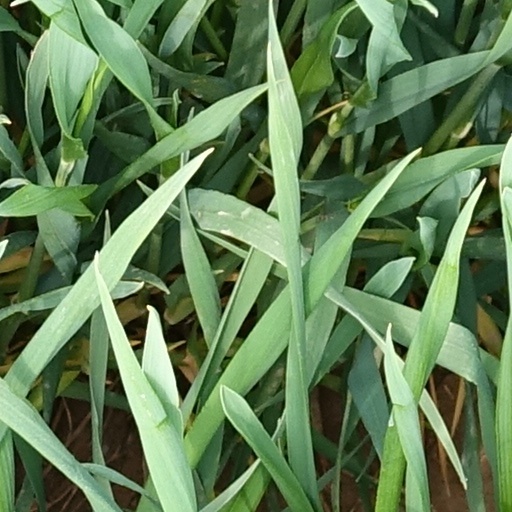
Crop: wheat